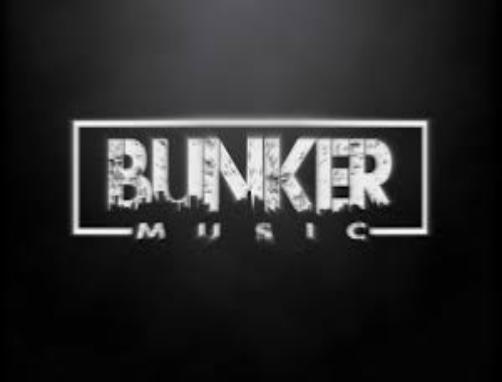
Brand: Bunker
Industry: Clothes